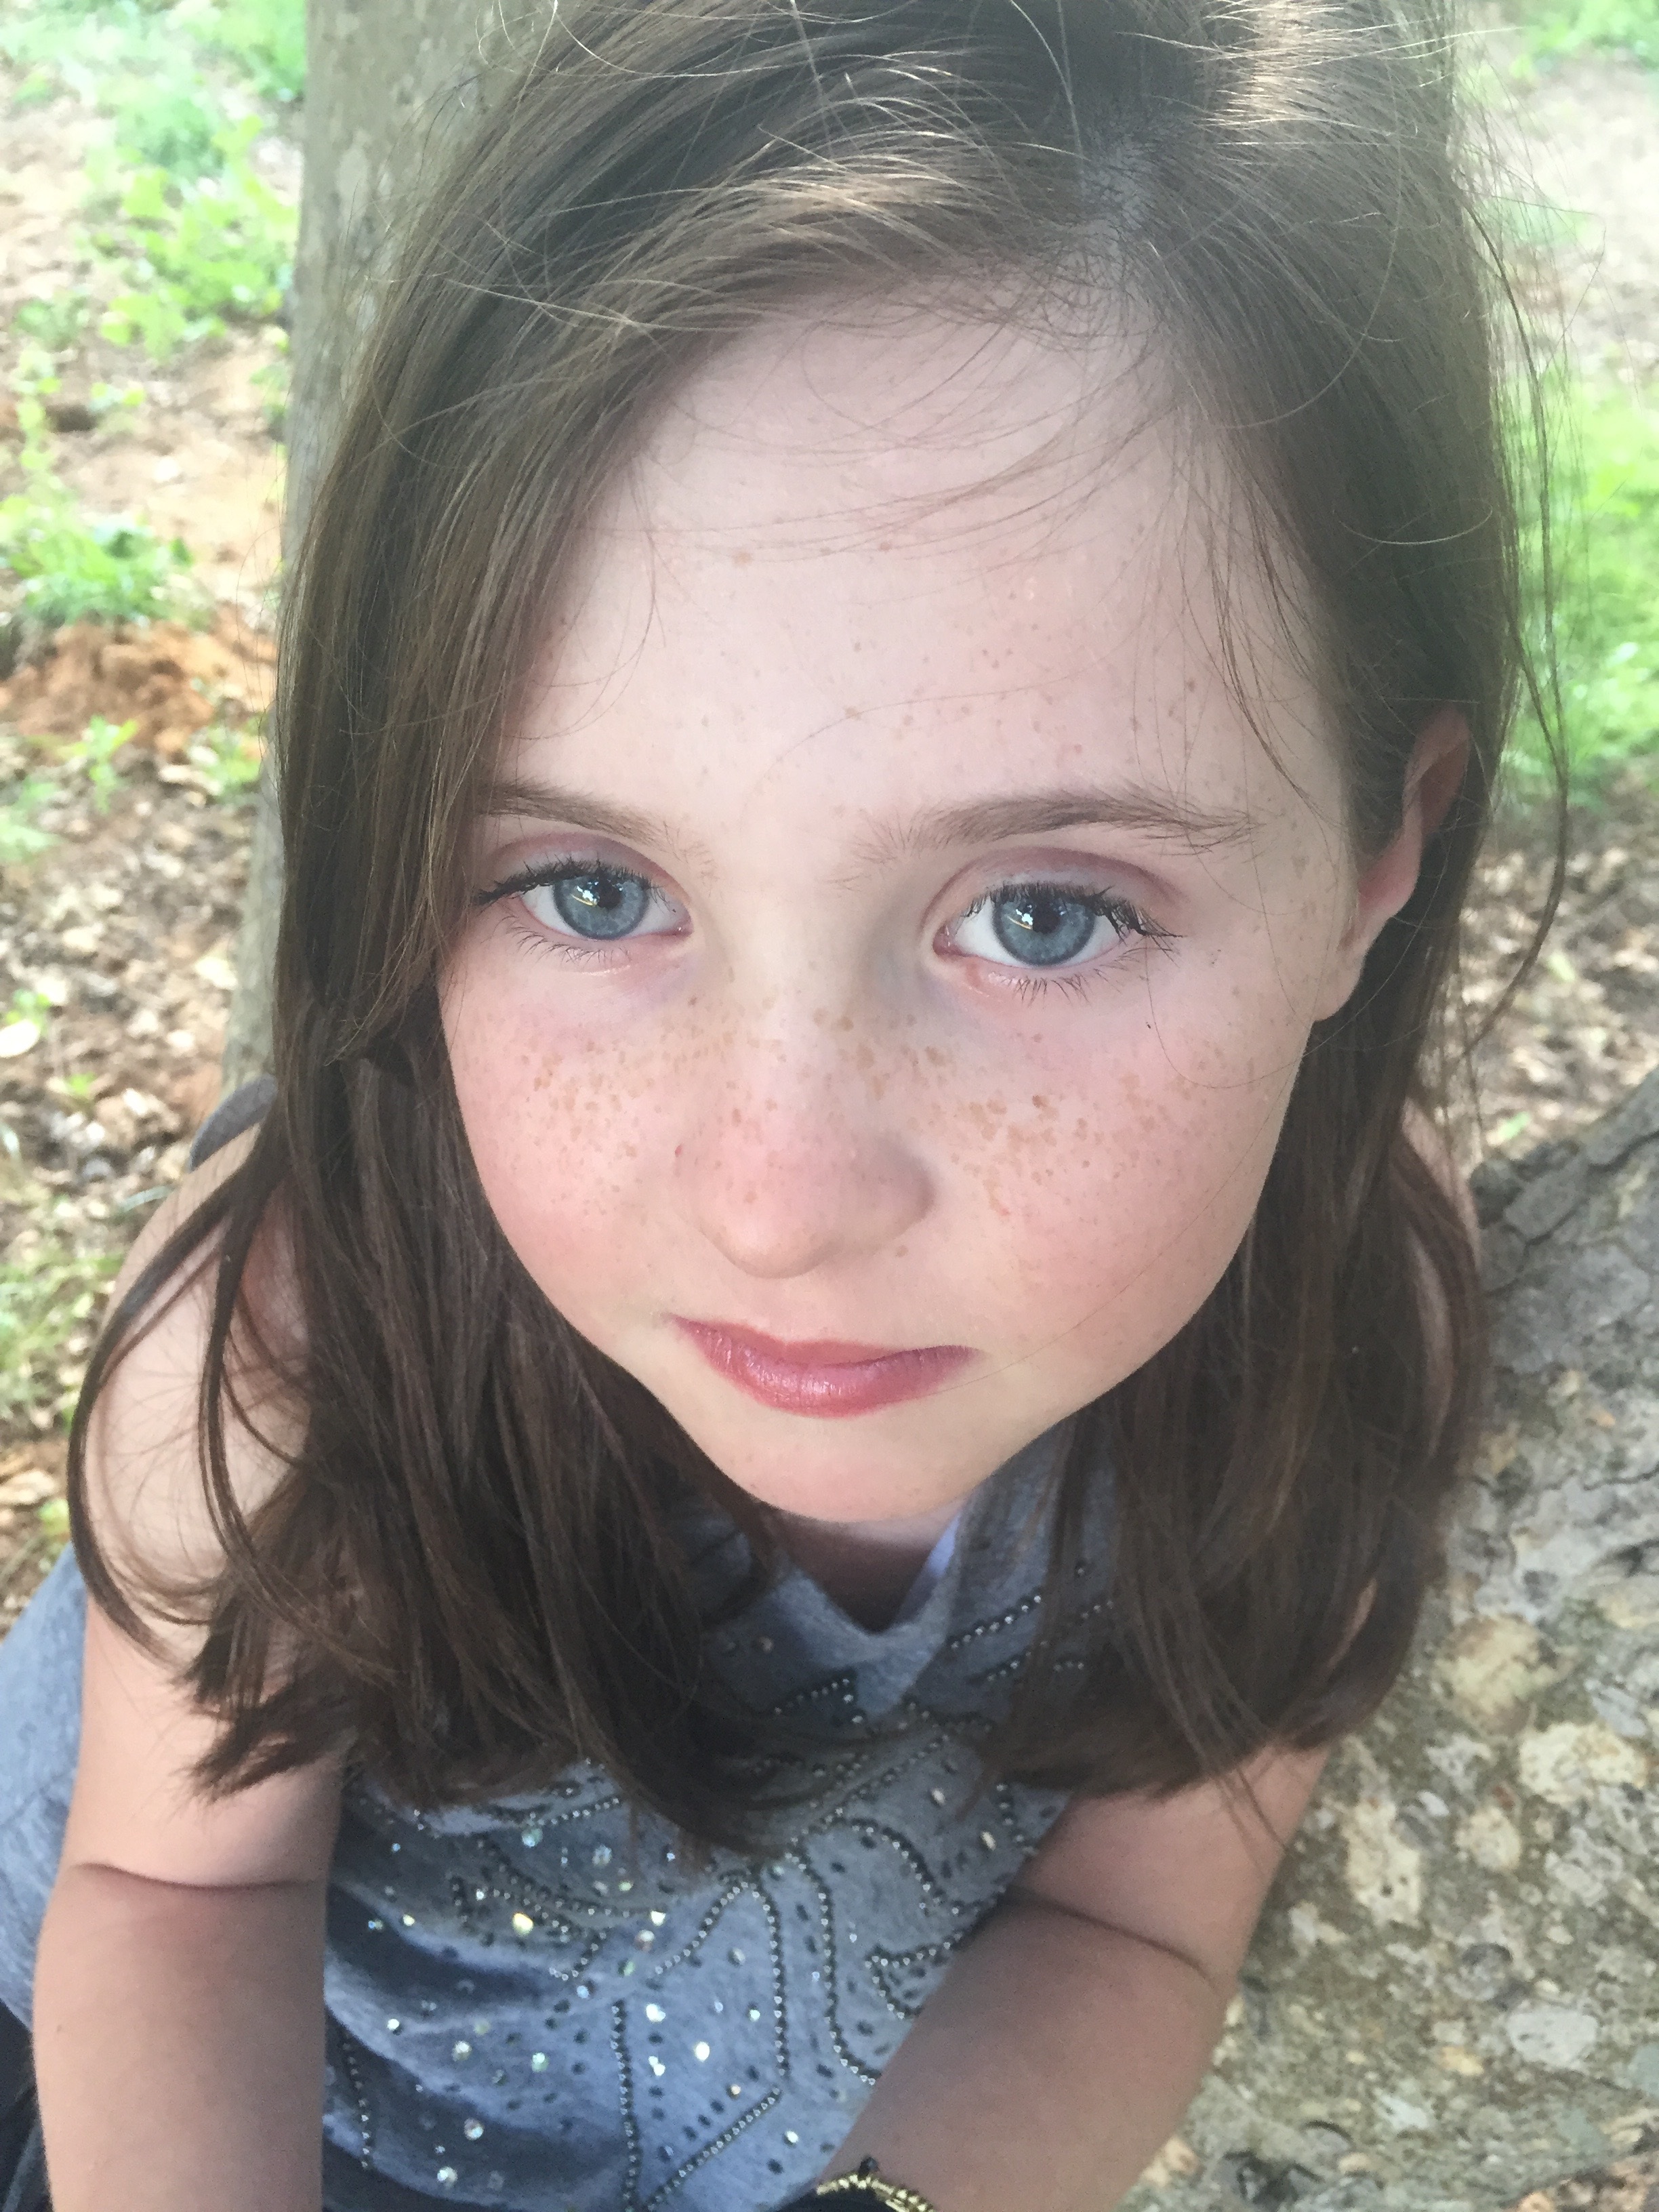
person, light, girl, hair, photography, kid, cute, female, portrait, model, young, child, facial expression, childhood, hairstyle, smile, mouth, long hair, human body, caucasian, outdoors, face, nose, dream, cheek, dress, eye, head, skin, beauty, organ, flakes, daughter, sun shine, brown hair, portrait photography